Ialysos

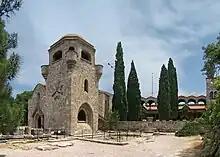
Filerimos Monastery

Until the mid-1980s Trianta/Ialysos was a village with a population of around 2500 people, but during the following years population grew to an official 10,107 at the 2001 census, as it to an increasing degree became a suburban district to the town of Rhodes. Ialysos has in addition become a tourist destination, with several hotels and resorts located on the coast, especially in the new settlement of Ixia, situated between the towns of Ialysos and Rhodes. Being on the usually windward north-western coast of the island, it is also a noted location for wind-surfing. The municipal unit has a land area of , the smallest of any on Rhodes.